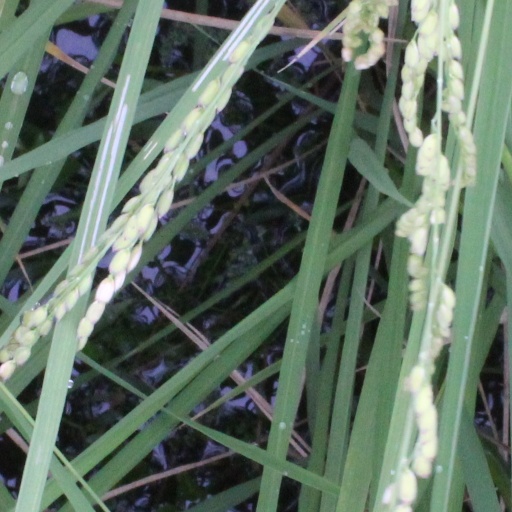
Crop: rice